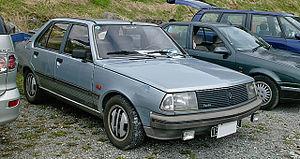
La Renault 18 est une automobile de taille moyenne fabriquée par le constructeur français Renault à partir de 1978.